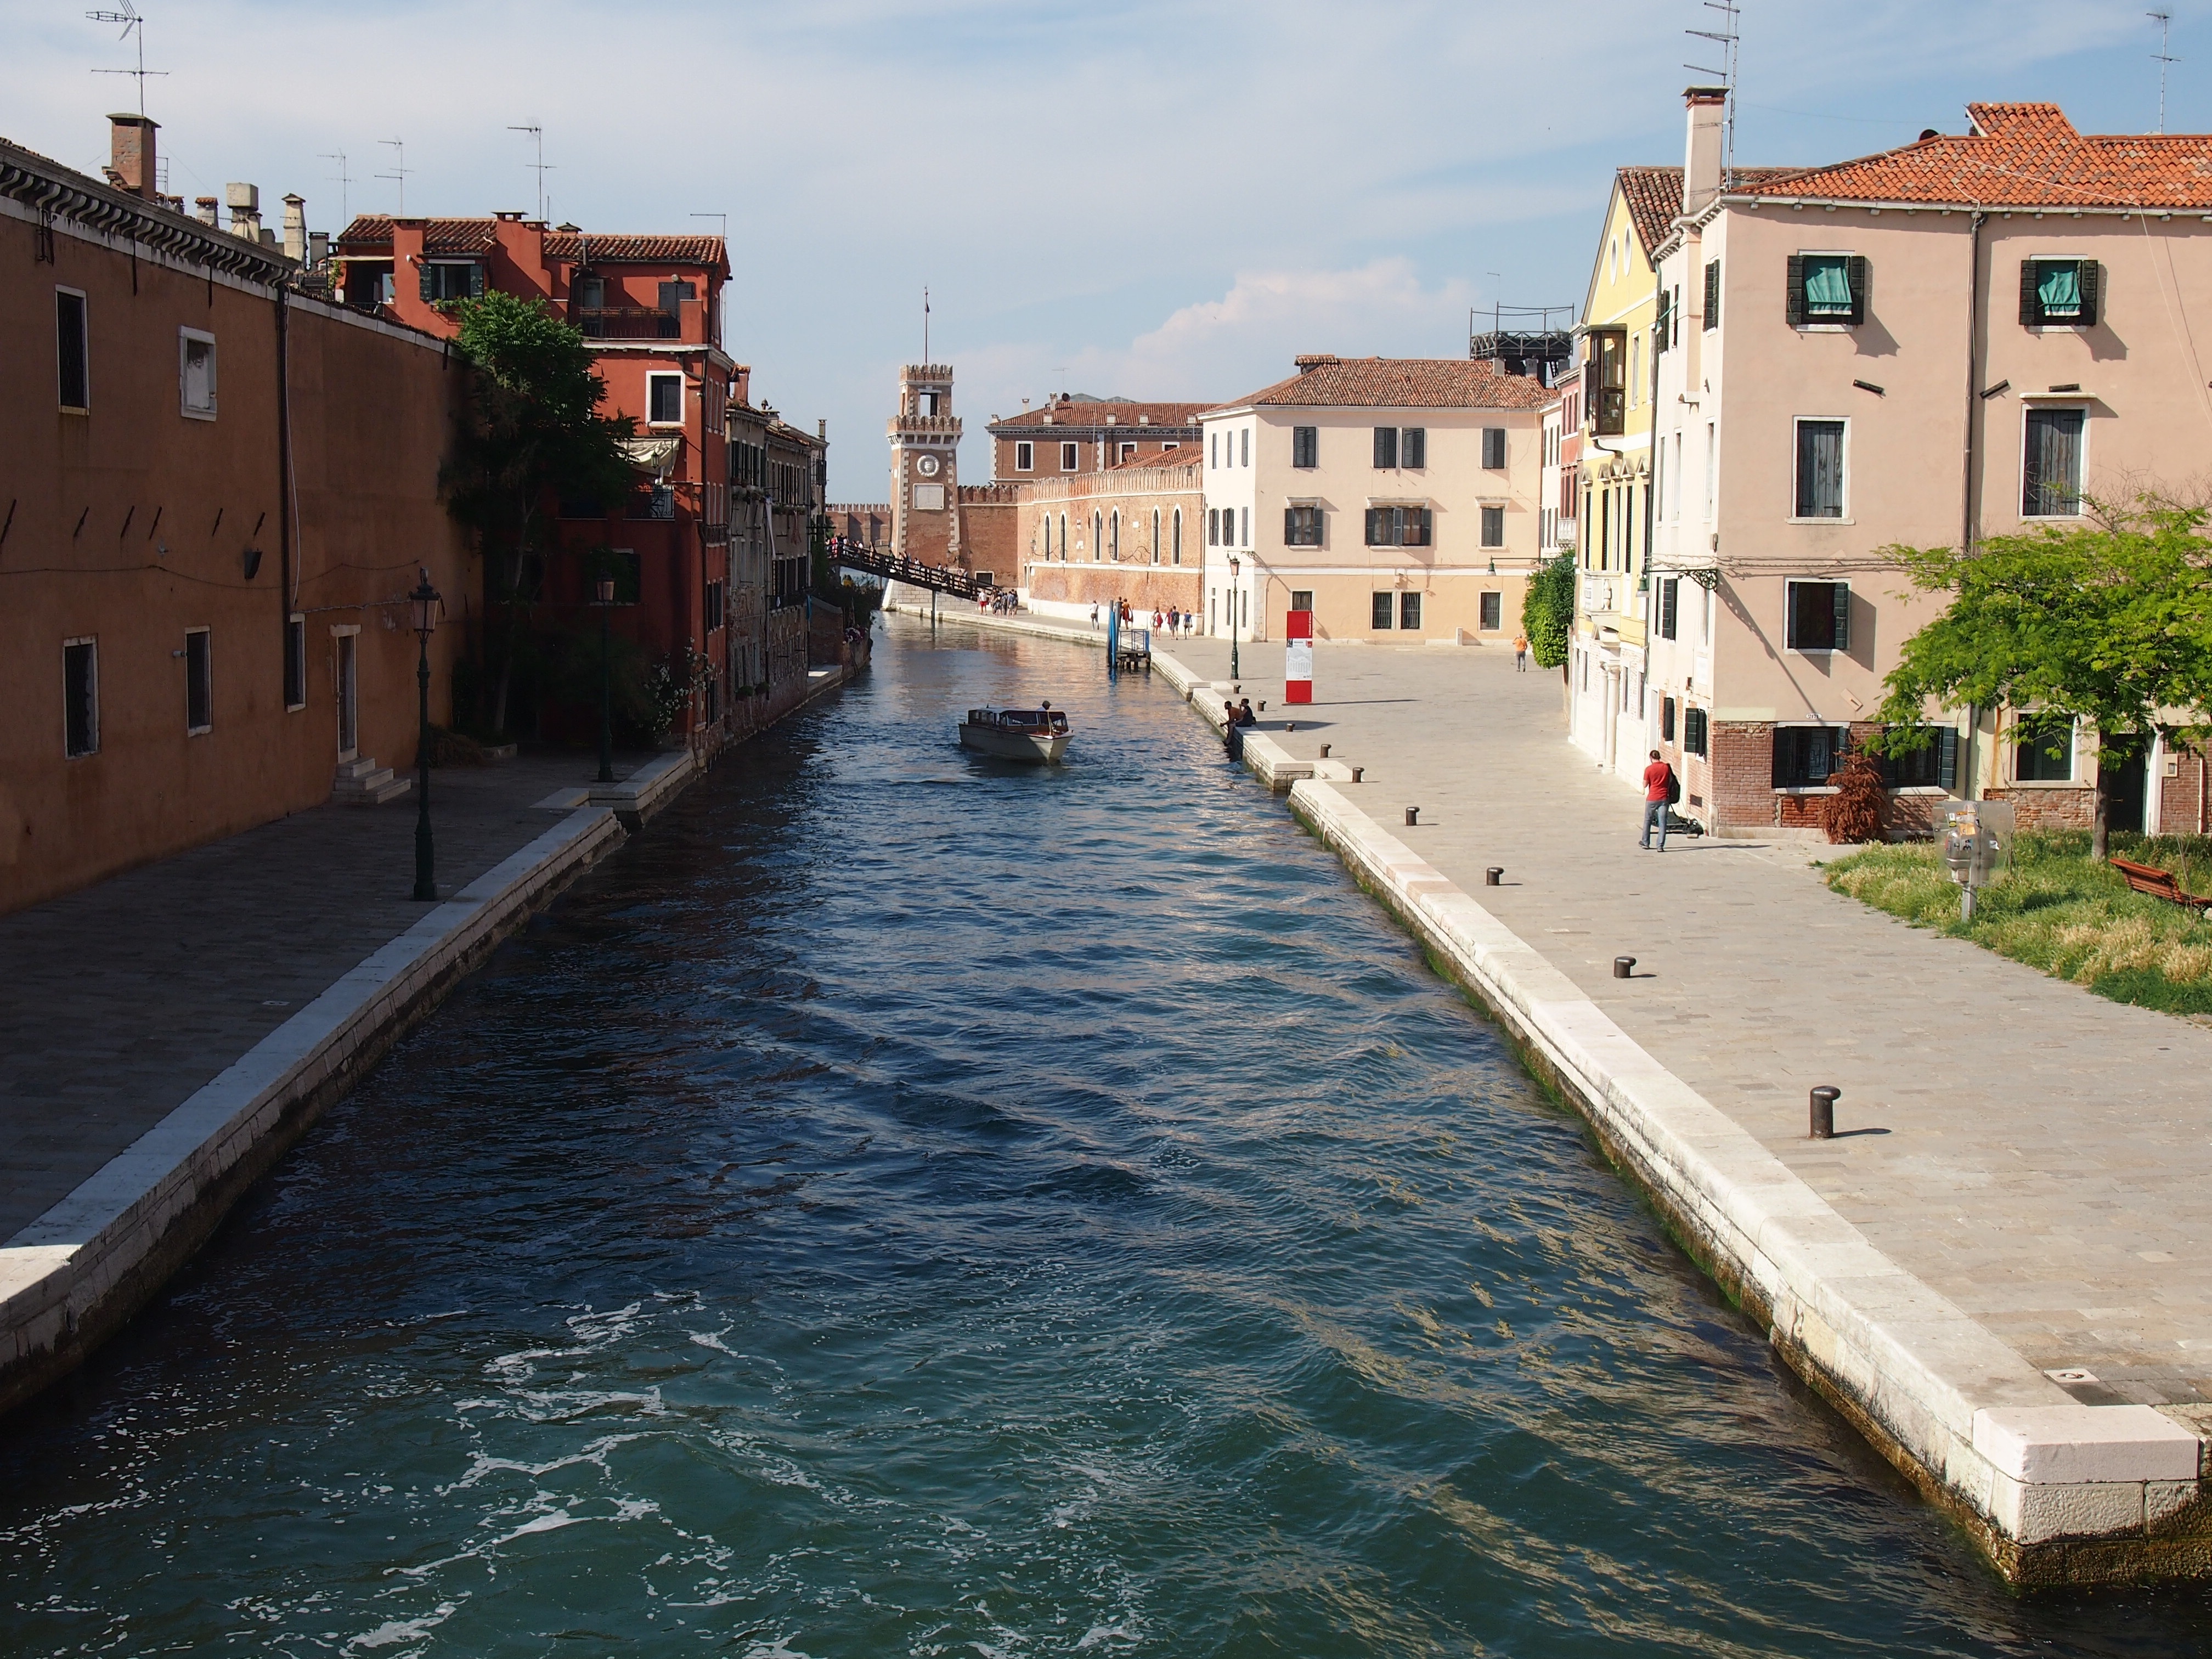
sea, coast, town, river, canal, vacation, vehicle, italy, venice, waterway, body of water, channel, gondola, landform, geographical feature